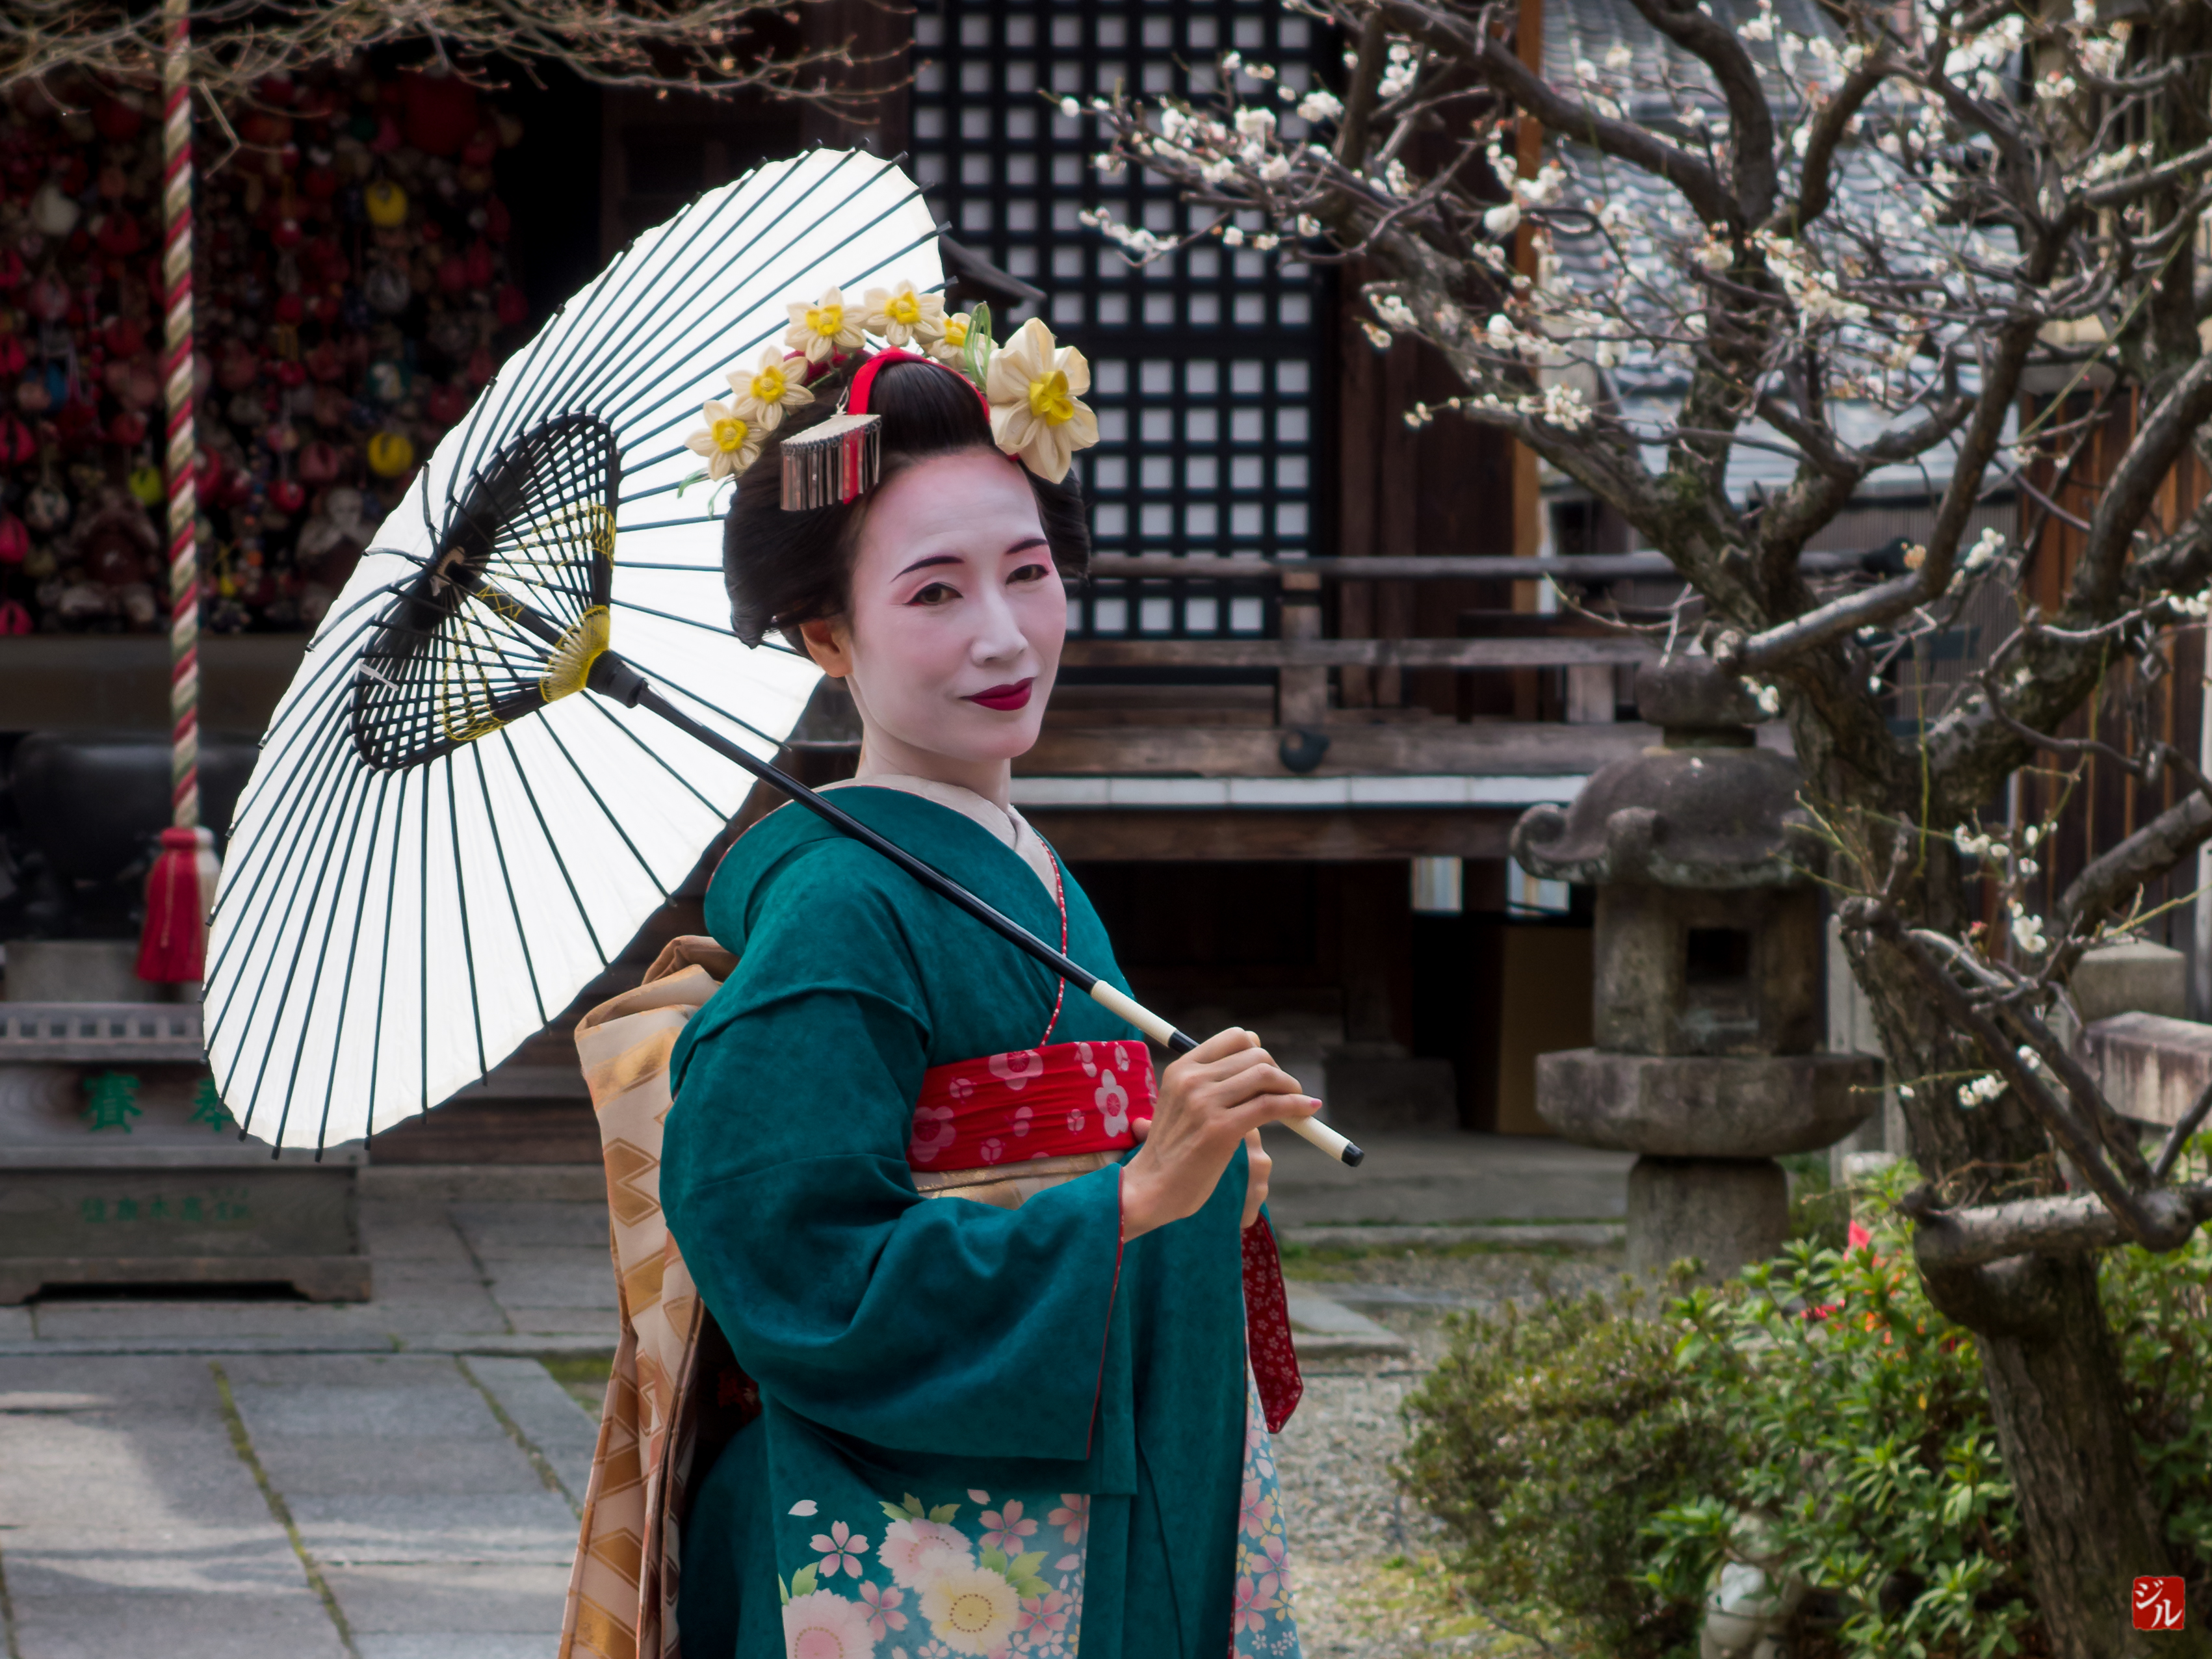
person, woman, flower, spring, profession, 2013, japon, temple, costume, geisha